David A. Mason

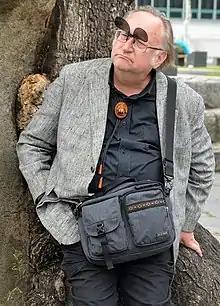
David A. Mason rests against a tree during a RAS Korea event on May 16, 2017.

David Alan Mason (born November 11, 1957) is an American academic usually based in South Korea. He has been a professor of cultural tourism at Sejong University in Seoul since 2014. He has authored about 10 prominent books on Korean culture, spirituality, travel and mountains, and serves as a scholar, author, public speaker and tour guide. He remains a well-known authority on Korean spiritual traditions of all kinds, especially about his core topic the Sansin (산신, 山神, Sanshin) deity and their shrines found throughout Korea called Sansin-gak (산신각, 山神閣), integral parts of Korean Buddhist temples, Korean Shamanism and village life. He is also an expert on the Baekdu-daegan mountain range and Korea's national parks, having visited all 20 as of 2011.